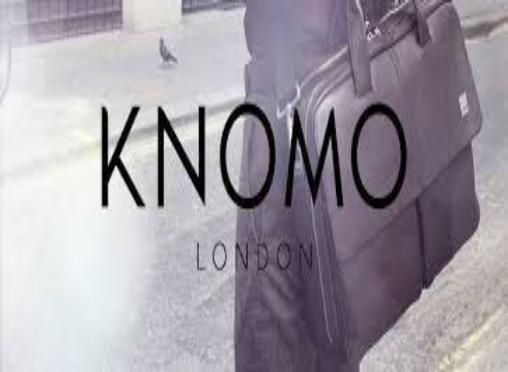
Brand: Knomo
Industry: Clothes